Aftermath of World War II

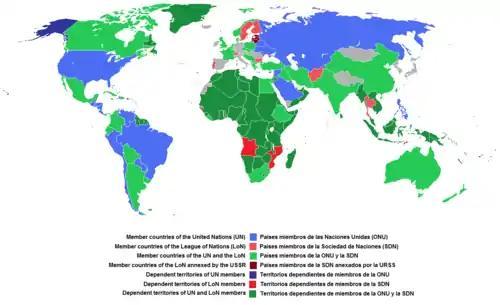
World map showing member states of the United Nations (in green and blue) and member states of the League of Nations (in green and red) on 18 April 1946, when the League of Nations ceased to exist.

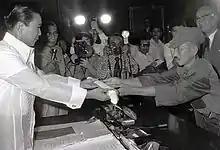
Japanese soldier Hiroo Onoda offering his military sword to Philippine President Ferdinand Marcos on the day of his surrender, 11 March 1974

Events during World War II in the colony of French Indochina (consisting of the modern-day states of Vietnam, Laos and Cambodia) set the stage for the First Indochina War which in turn led to the Vietnam War.